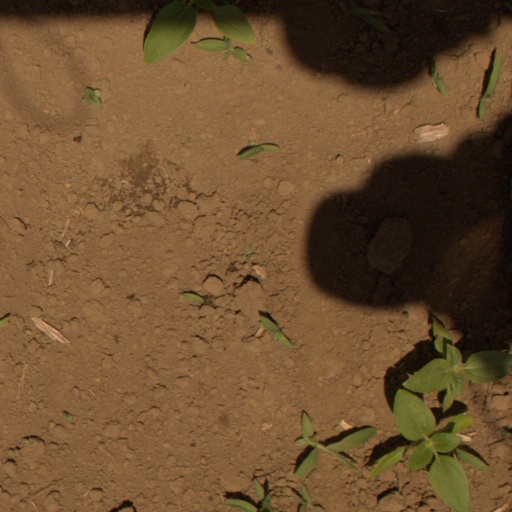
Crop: Jerusalem artichoke